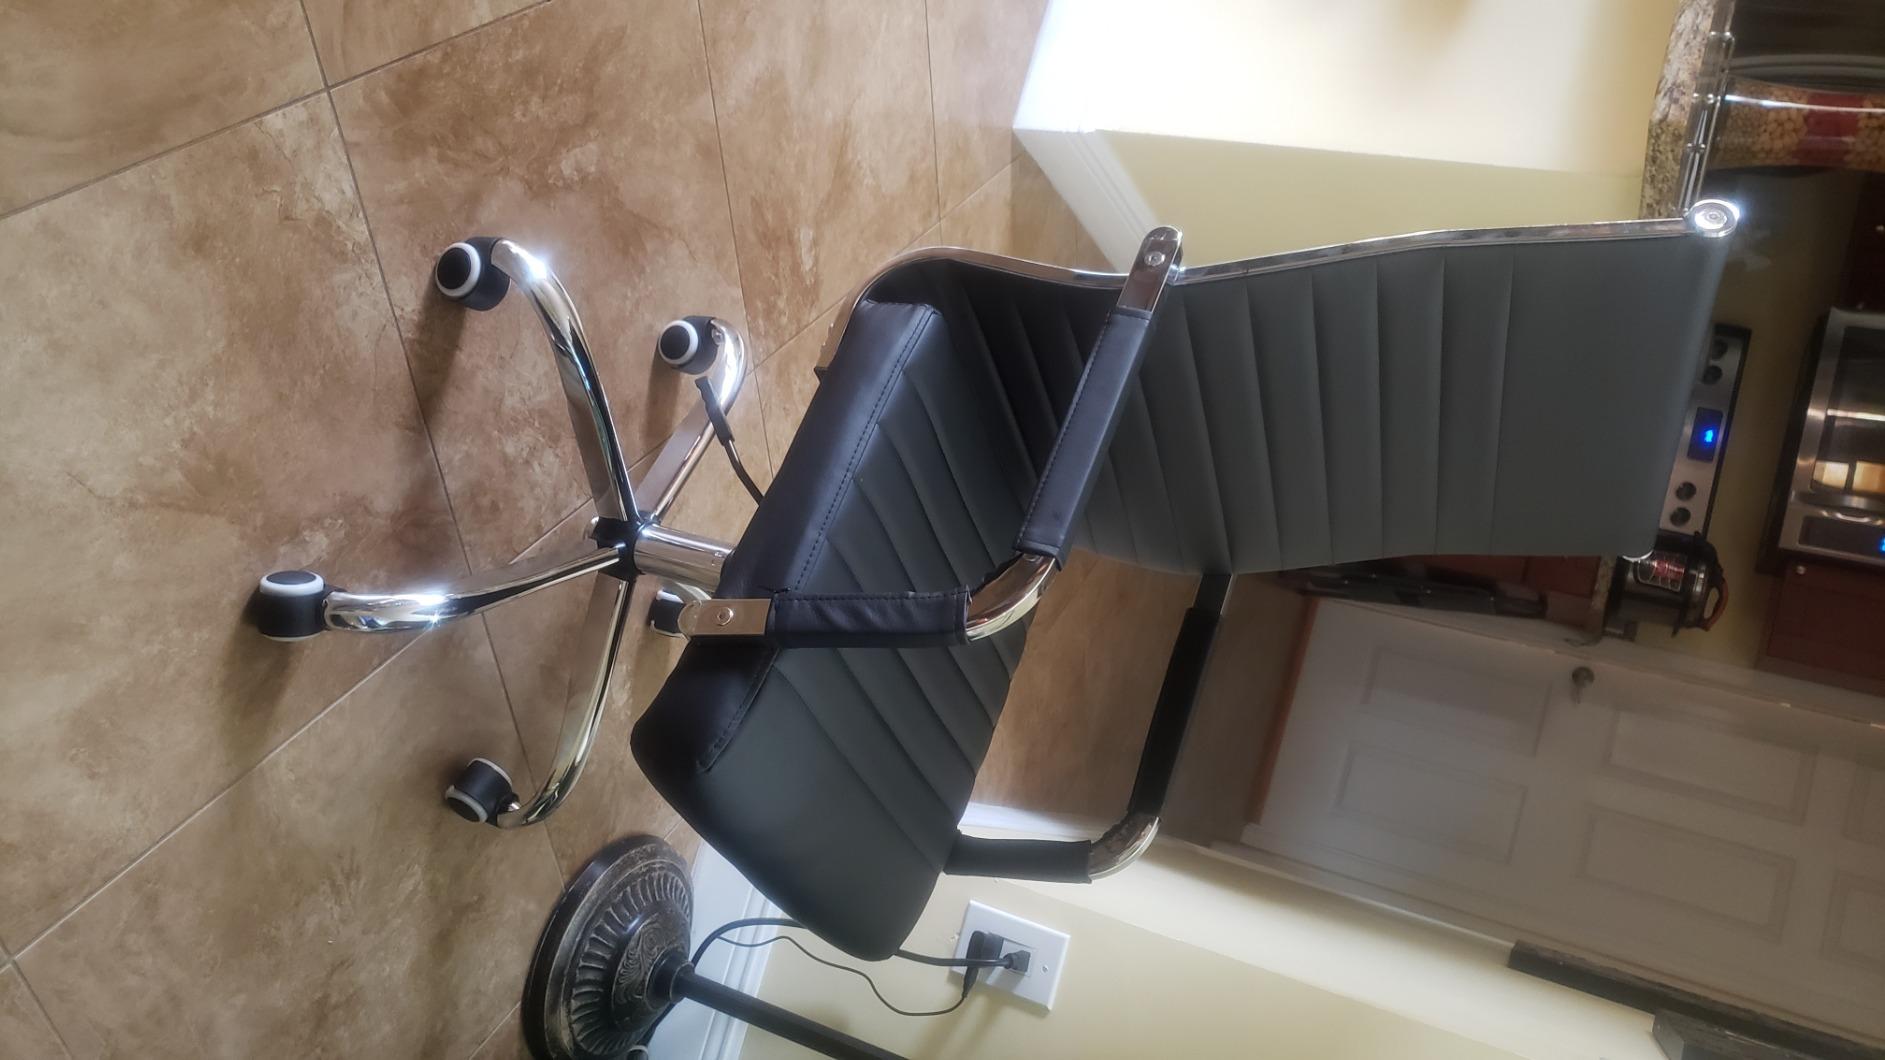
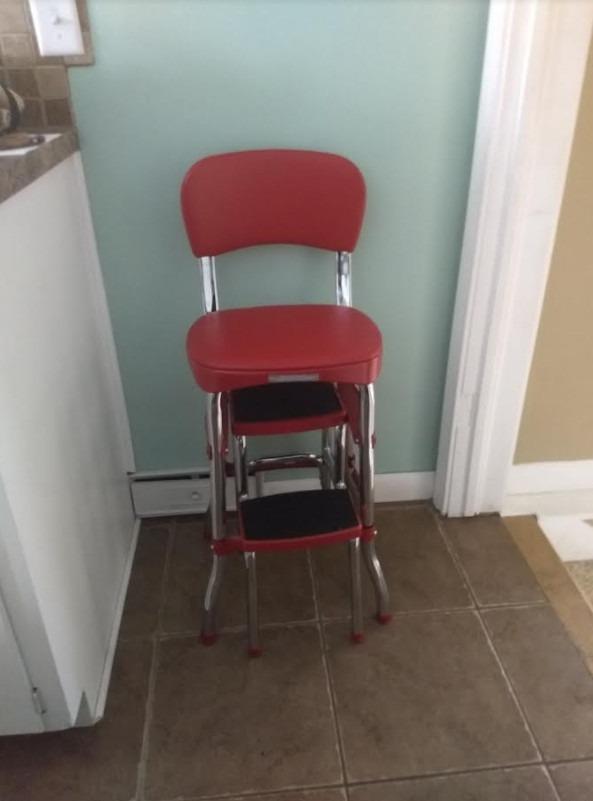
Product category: items_chair
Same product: no